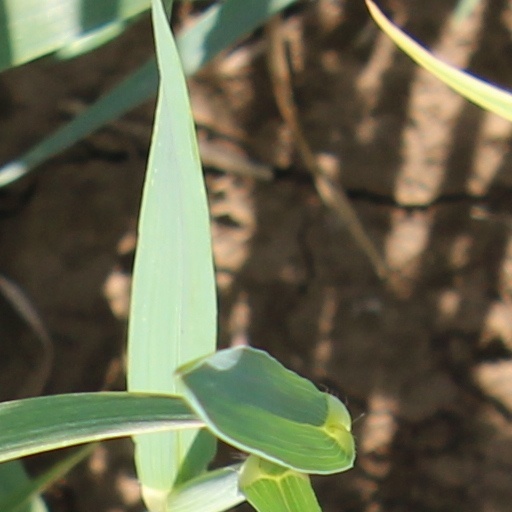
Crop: wheat